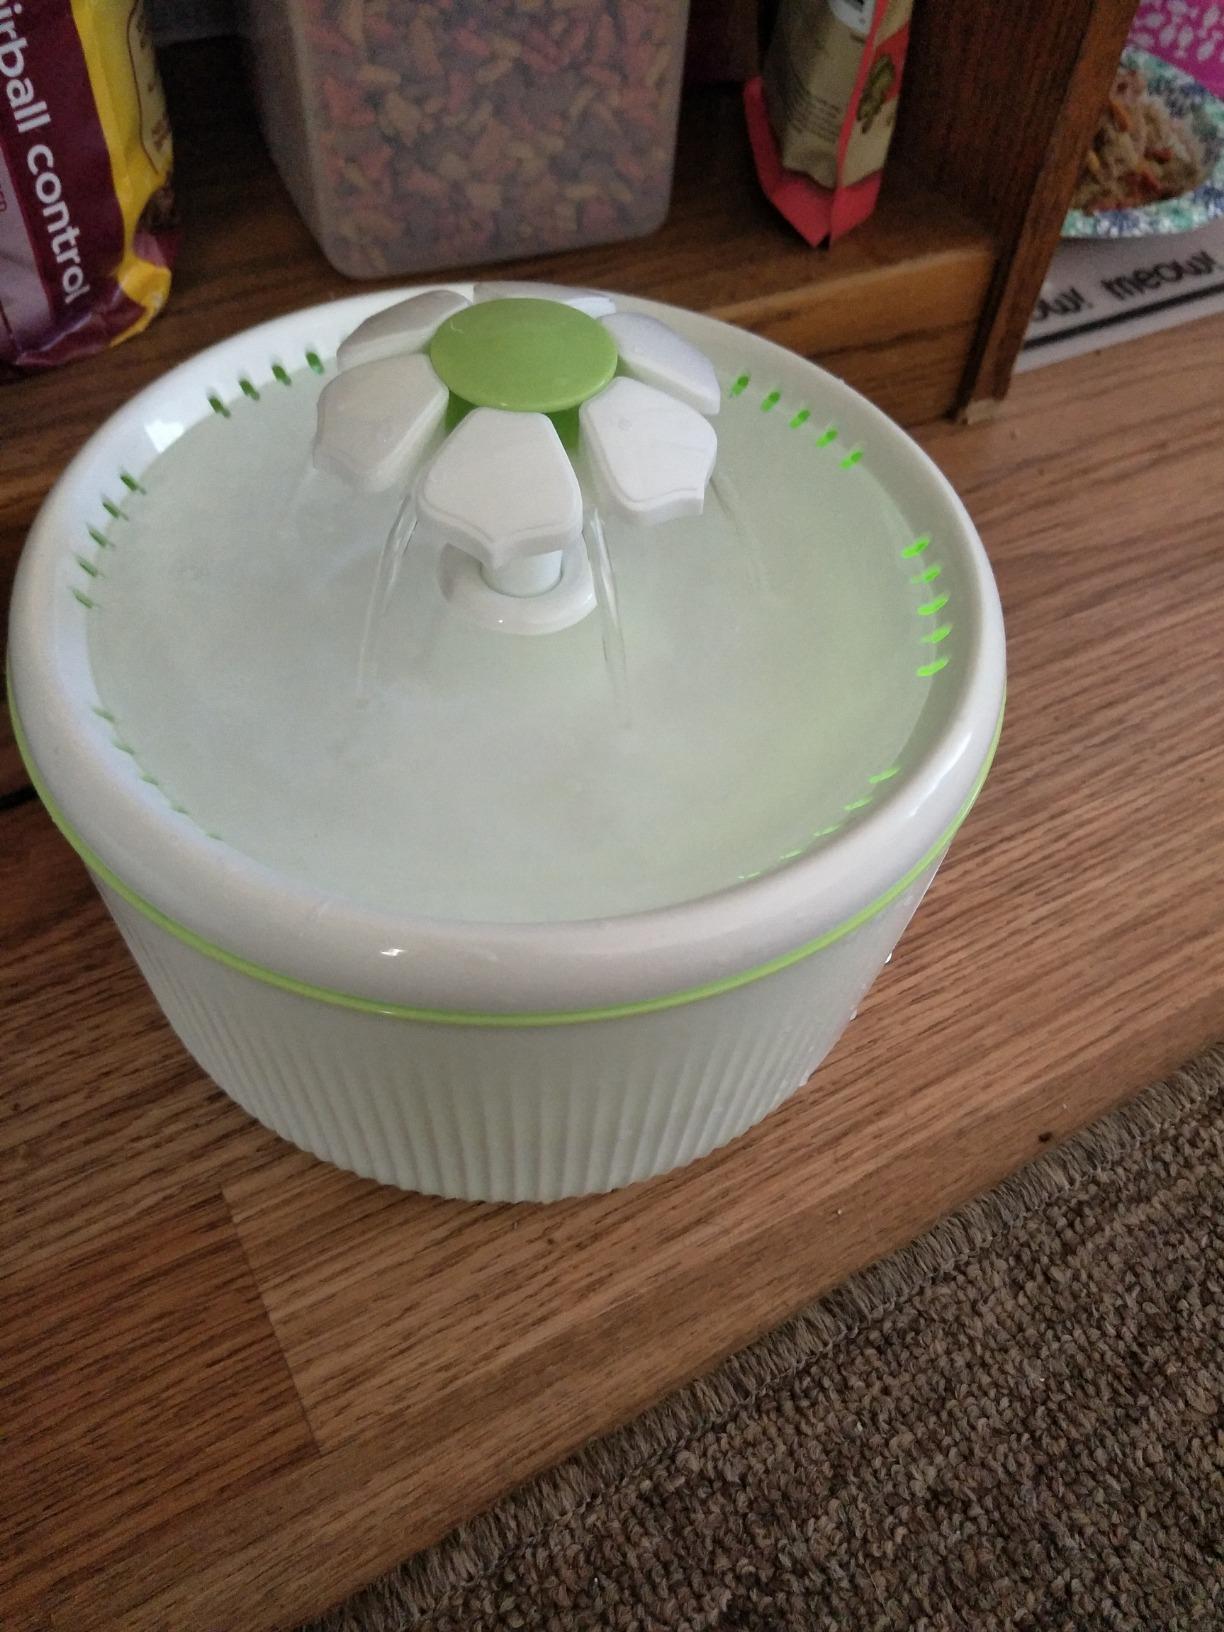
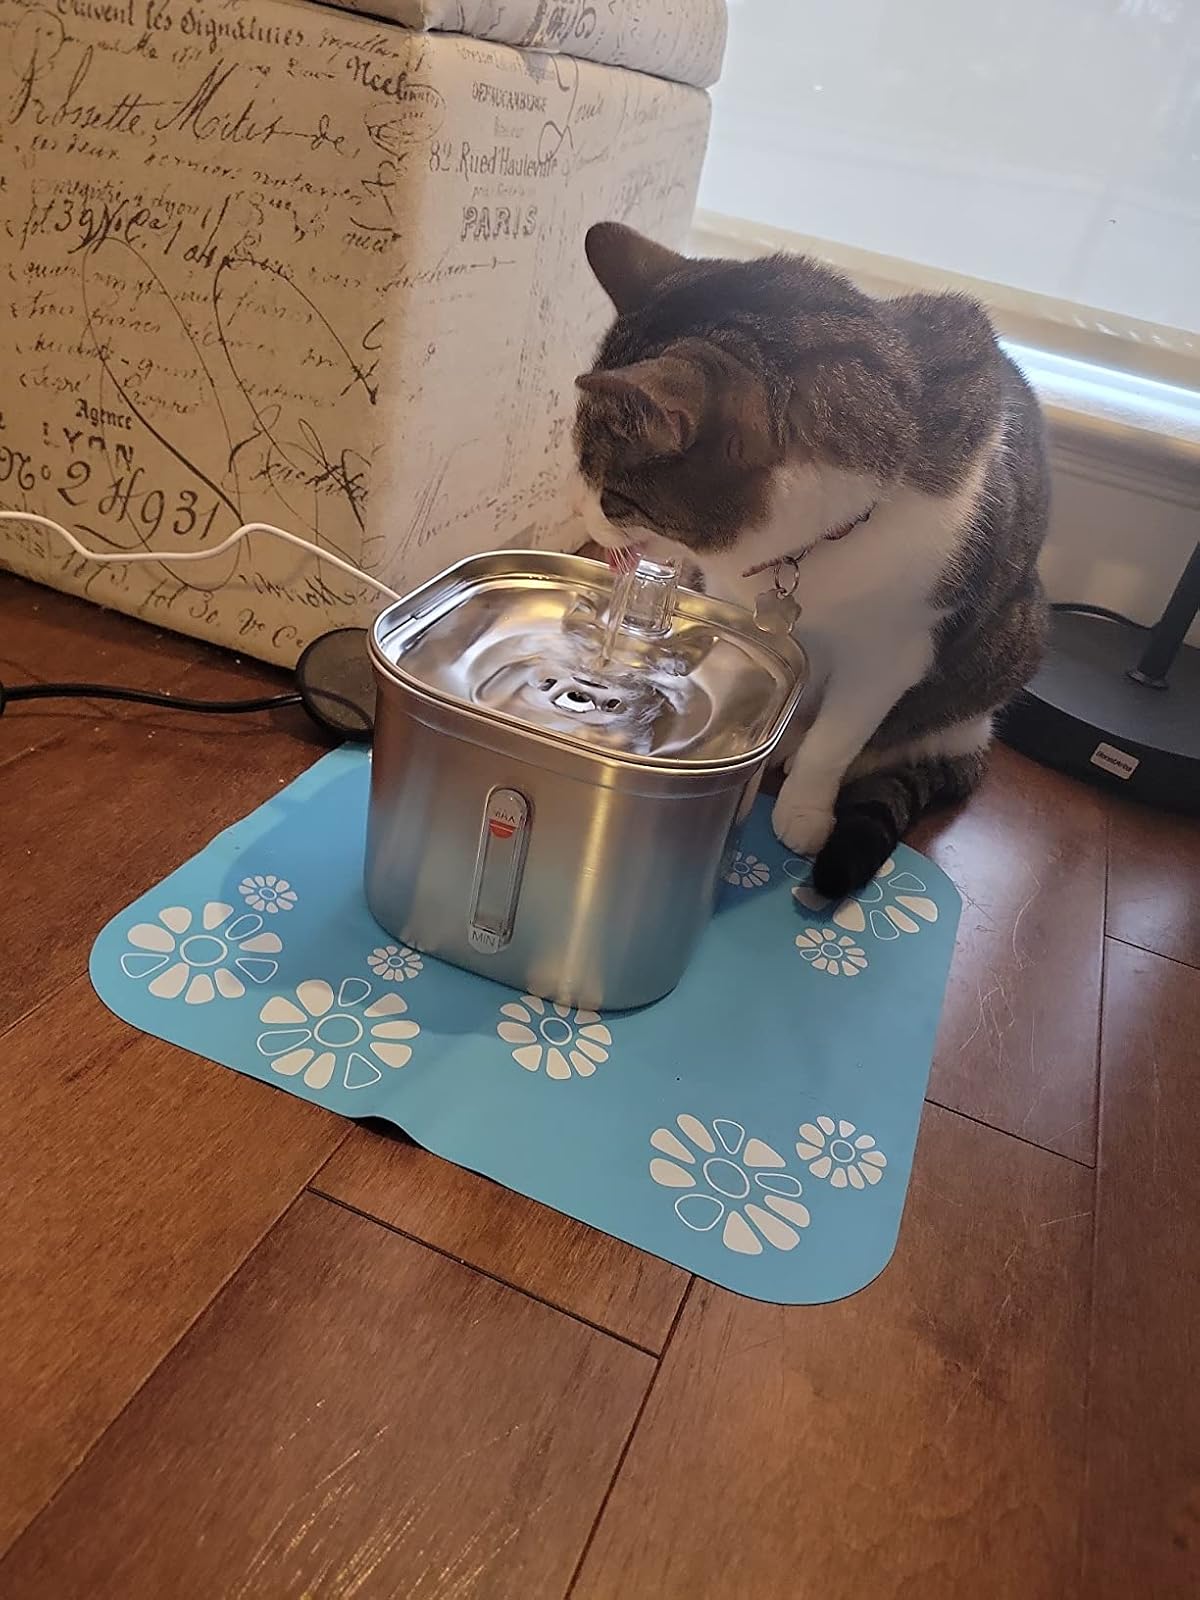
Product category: items_bowl
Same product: no